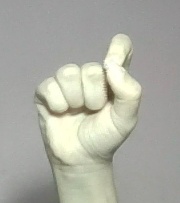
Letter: fa